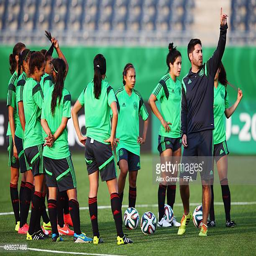
person with the players during a training session